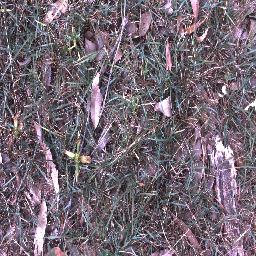
Label: negative